Ershui railway station

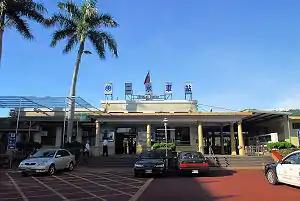

Ershui Station is a railway station of the Taiwan Railways Administration (TRA) West Coast line located in Ershui Township, Changhua County, Taiwan. It is also the western terminus of the Jiji line.